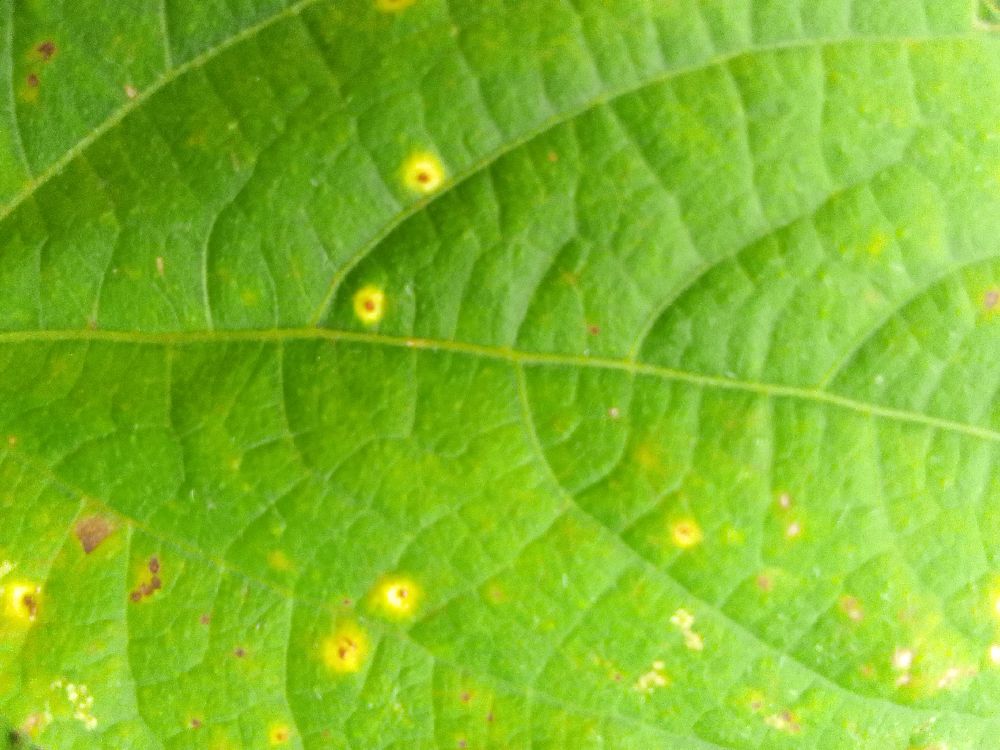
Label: rust